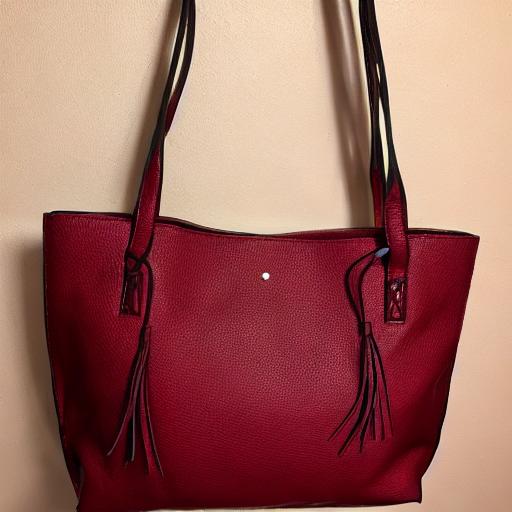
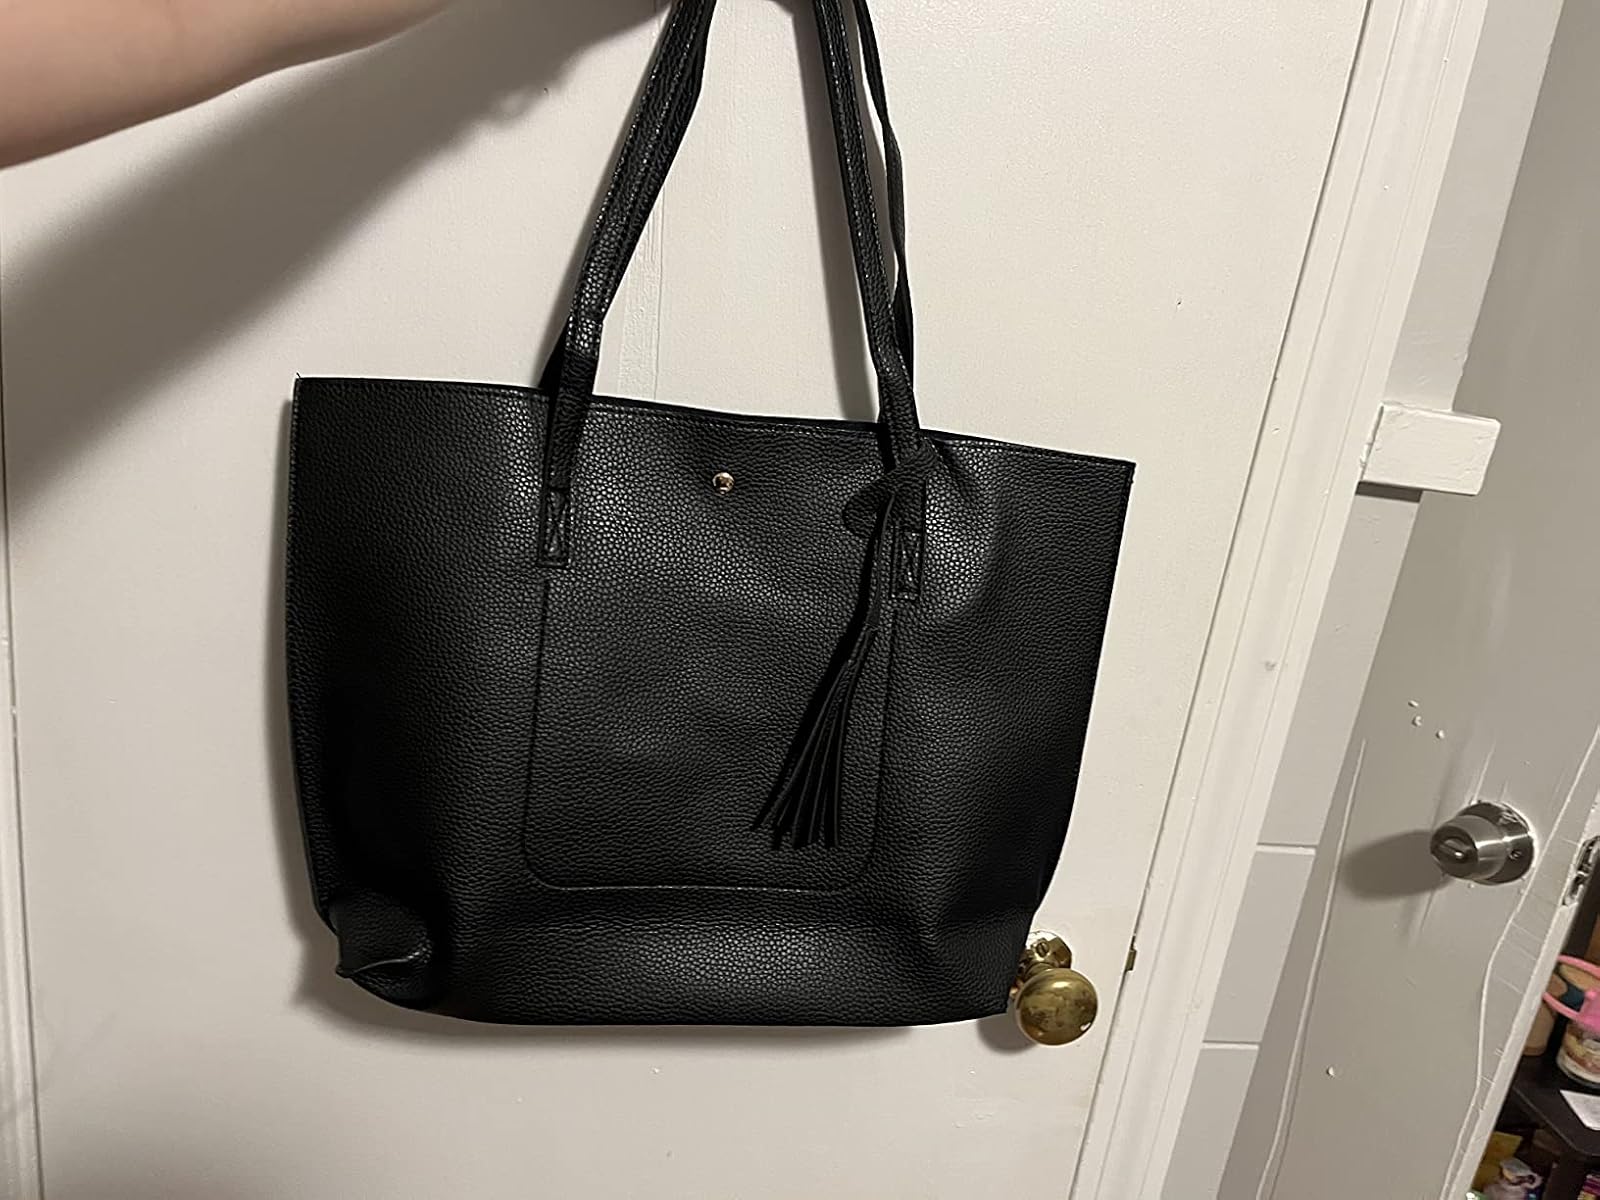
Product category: accessories_handbag
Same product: no